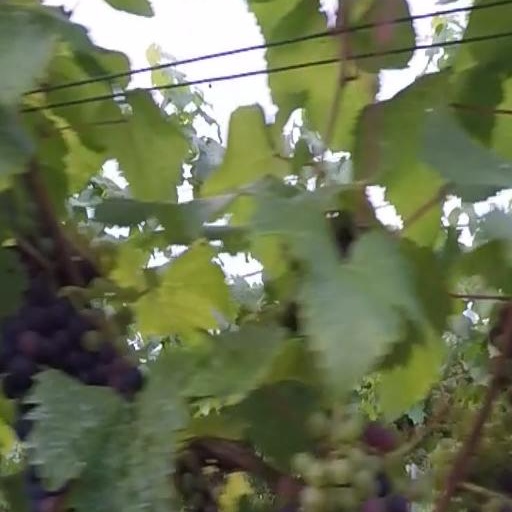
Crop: grape